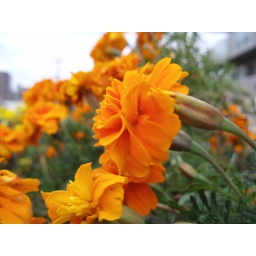
Many orange and yellow is here. neighbor feed them,maybe.Or pro-flower man do that.Cause it's on near the high apartment.